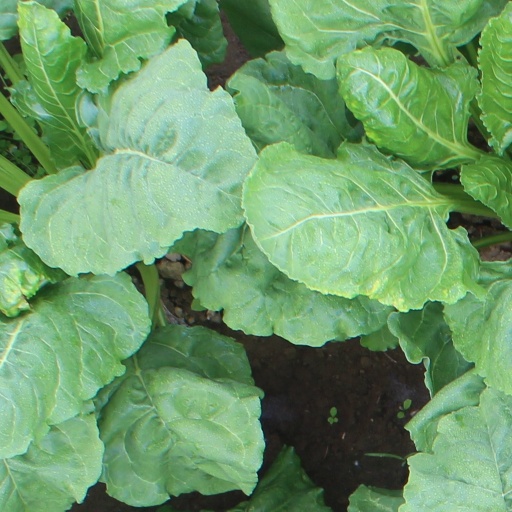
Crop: sugar beet